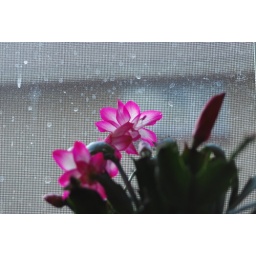
Pink flower by a dirty window.